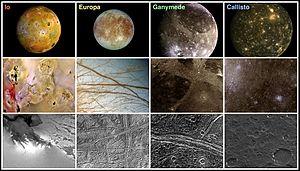
Jupiter est une planète géante gazeuse. Il s'agit de la plus grosse planète du Système solaire, plus volumineuse et massive que toutes les autres planètes réunies, et la cinquième planète par sa distance au Soleil.